Molecular gastronomy

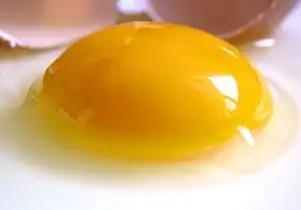
Molecular gastronomy includes the study of how different cooking temperatures affect eggs, their viscosity, surface tension, and different ways of introducing air into them.

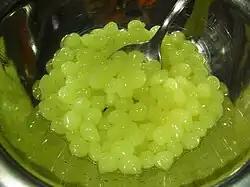
Spherification of juices and other liquids is a technique of molecular gastronomy.

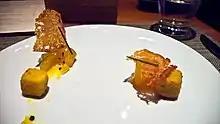
A molecular gastronomy rendition of eggs Benedict served by wd~50 in New York City. The cubes are deep-fried Hollandaise sauce.

Molecular gastronomy is the scientific approach of cuisine from primarily the perspective of chemistry. The composition (molecular structure), properties (mass, viscosity, etc) and transformations (chemical reactions, reactant products) of an ingredient are addressed and utilized in the preparation and appreciation of the ingested products. It is a branch of food science that approaches the preparation and enjoyment of nutrition from the perspective of a scientist at the scale of atoms, molecules, and mixtures.